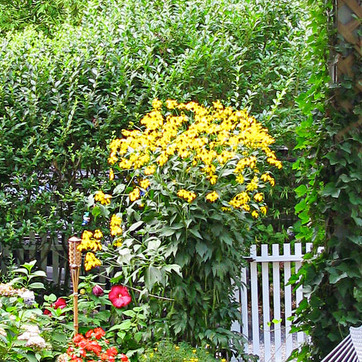
Material: foliage